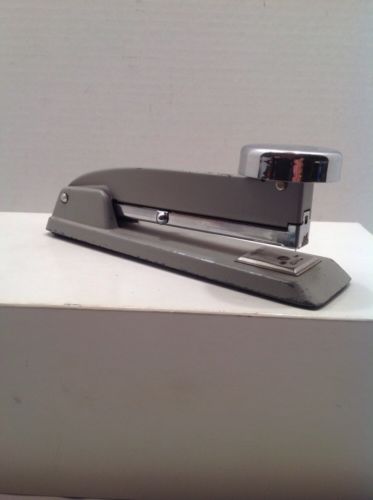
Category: stapler